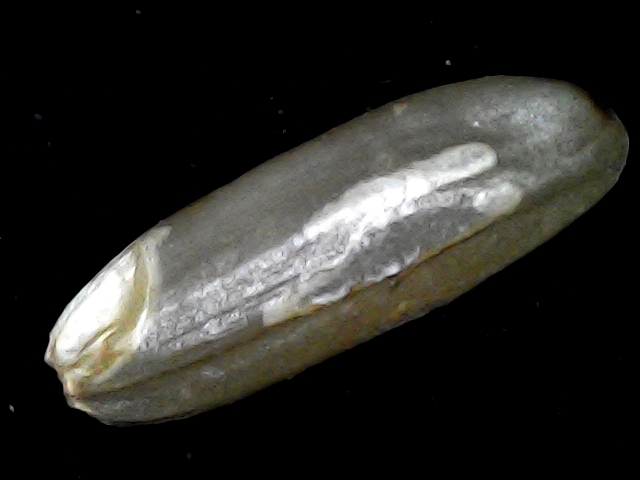
Rice variety: BR23